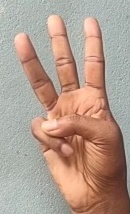
ASL sign: W